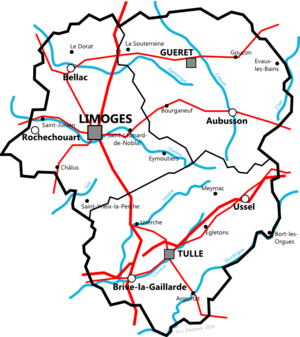
Carte du Limousin
Le Nord, l'Ouest et l'Est de la région sont parcourus par des rivières appartenant au bassin de la Loire, le Sud par des cours d'eau appartenant à celui de la Dordogne. La région est traversée par deux fleuves : la Dordogne et la Charente.